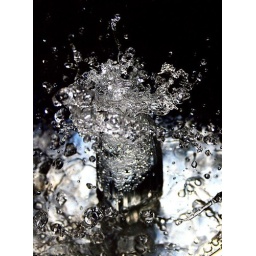
Messing around with water and a glass bottle